True Dad Confession

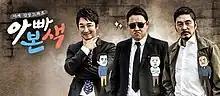
True Dad Confession Poster

True Dad Confession is a 2016 South Korean television program that follows the lives of three celebrities who are fathers. It airs on Channel A every Wednesday at 21:30 (KST).